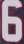
Number: 6